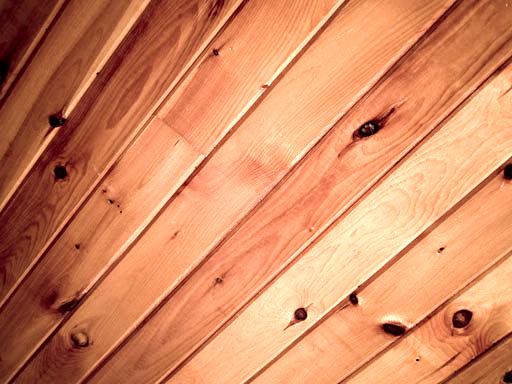
Material: wood